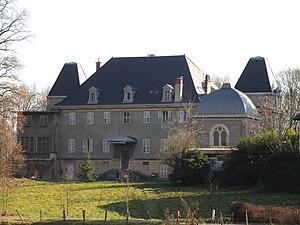
Le château des Charmilles à La Ravoire le 25 février 2017.
Le château des Charmilles est un château du XIXᵉ siècle situé en France sur la commune de La Ravoire, dans le département de la Savoie en région Auvergne-Rhône-Alpes.